Embrun, Ontario

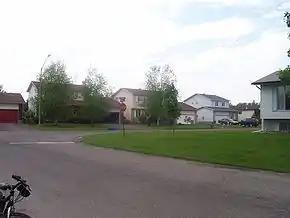
The Chantal Development

Chantal Development is a rather quiet residential area in the Western part of Embrun. To the east of Chantal Development lies the town centre (officially called Centre-Ville). To the west lies the Business Park and the Industrial Park.